Doves (band)

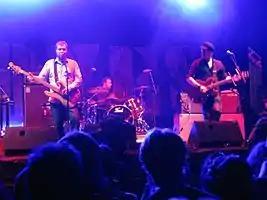
Doves performing live in 2009.From left to right: Jimi Goodwin, Andy Williams (on drums), and Jez Williams.

Doves are an English indie rock band, formed in Wilmslow, Cheshire, in 1998. The band is composed of singer and bassist Jimi Goodwin and twin brothers, guitarist Jez and drummer Andy Williams.